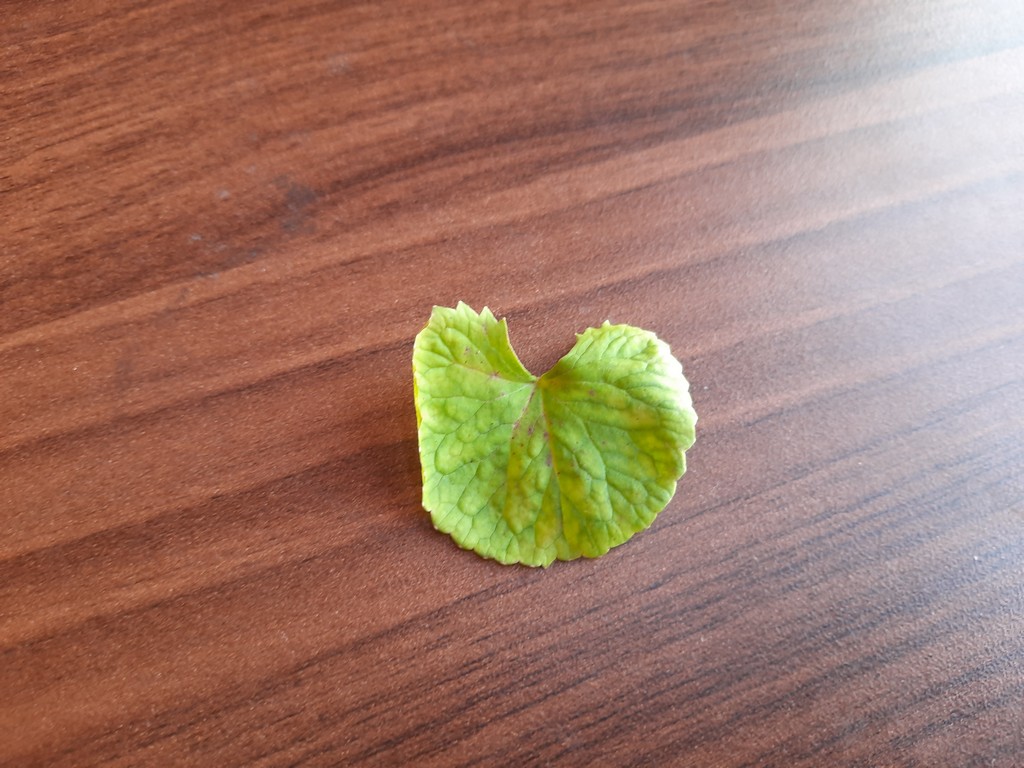
Label: Unhealthy